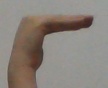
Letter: haa